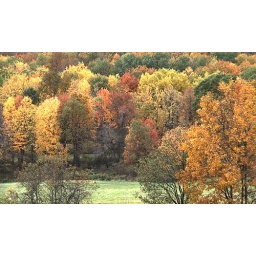
A grouping of trees and open field seen from Mtn. View Drive in Lehman, Pa. &lt;i&gt;One of several in a series.&lt;/i&gt;